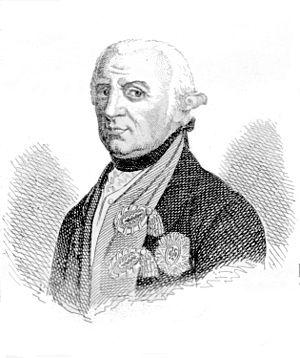
Charles-Guillaume-Ferdinand, né le 9 octobre 1735 à Wolfenbüttel et mort le 10 novembre 1806 à Ottensen, est un général et prince allemand. Il est duc de Brunswick-Lunebourg et prince de Wolfenbüttel de 1780 à sa mort.